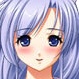
Portrait style: Anime Portrait